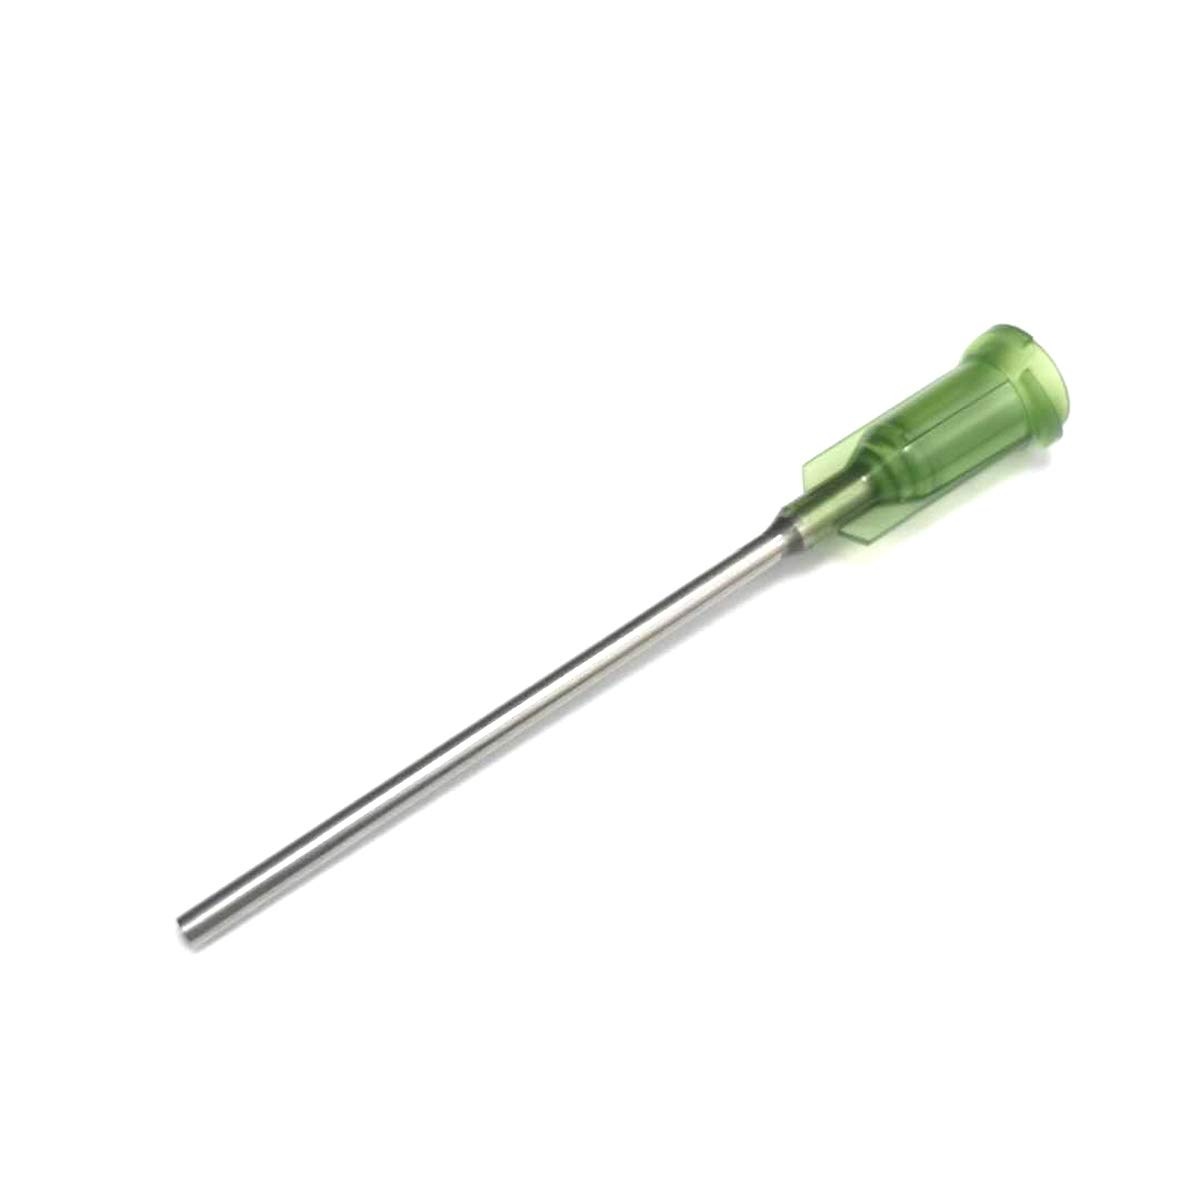
14 Gauge 1.5 Inch Industrial Blunt Tip Dispensing Needle with Luer Lock,Precision Applicator (Olive, 50 PCS)
About this item 𝐒𝐩𝐞𝐜𝐢𝐟𝐢𝐜𝐚𝐭𝐢𝐨𝐧:14 Gauge Luer Lock Dispensing Needles,2.18 Inches of Length,1.5 Inch Stainless Steel Cannula,0.060 Inches of ID and 0.072 Inches of OD,Olive 50 PCS 𝐂𝐨𝐧𝐧𝐞𝐜𝐭𝐢𝐨𝐧 𝐩𝐨𝐫𝐭 𝐜𝐡𝐚𝐫𝐚𝐜𝐭𝐞𝐫𝐢𝐬𝐭𝐢𝐜𝐬:The interface features a safety lock double screw design that matches all Luhr lock syringes to ensure a compact, close-fitting connection. The large flat surface design on the side makes it easier for the user to tighten and loosen. EPOXY fixed base and needle connection, the connection is stronger. 𝐒𝐭𝐚𝐢𝐧𝐥𝐞𝐬𝐬 𝐬𝐭𝐞𝐞𝐥 𝐩𝐢𝐩𝐞:The tube is maintained with a tolerance of ±0.025 inches, and the diameter is maintained with a tolerance of ±0.01 mm. Needle incision is smooth, no burrs, to ensure the unity of glue production. Acidified pipes are less susceptible to chemical changes and cleaner 𝐀𝐩𝐩𝐥𝐢𝐜𝐚𝐭𝐢𝐨𝐧 𝐑𝐚𝐧𝐠𝐞:Great for glue injector,alcohol,liquid measure ,Liquid mixture,sealants,Craft glue,essential oil dispenser,ink refill,wood adhesive,perfume measure and injection, lubricants. 𝐅𝐫𝐢𝐞𝐧𝐝𝐥𝐲 𝐫𝐞𝐦𝐢𝐧𝐝𝐢𝐧𝐠:These needles are not sterilized, please do not use for medical Description Configuration Size: 14 Ga Overall Length of 2.182 inches,Green. Blunt needle precision stainless steel,Length of 1.5 inches. Precision burnished needle without burrs. Modes of Packing: Plastic box enclosed packing,50 Pcs. Application: Mainly used in science laboratory filling, oil,Electronic liquid， perfume, lubrication, home and crafts glue seal precision applicators,etc. Industrial non-sterile blunt needles, please do not use for medical purposes. Product Details Property Value asin B07M78Z44Q manufacturer Suzhouqingdiandianzi best sellers rank #124 in Lab Dispensing Needles & Accessories item model number 30-001 package dimensions 4.13 x 2.91 x 0.67 inches; 0.01 ounces date first available December 29, 2018 is discontinued by manufacturer No
Brand: SANANTS
Category: Business & Industrial > Medical > Medical Instruments > Surgical Needles & Sutures > Surgical Needles > Reverse Cutting Surgical Needles